Itsuko Hasegawa

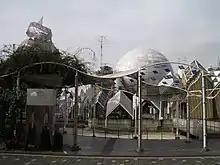
Shonandai Bunka Center

Itsuko Hasegawa was born in Yaizu City, Japan in 1941. She studied at the Department of Architecture at Kanto Gakuin University, graduating in 1964. From then until 1969, she worked with Kiyonori Kikutake and then spent two years studying at Tokyo Institute of Technology. From 1971 to 1978 she worked under Kazuo Shinohara at the institute. She has lectured in Rotterdam, Australia, Norway and Los Angeles between 1984 and 1987. She became the principal of her own design studio in Tokyo, called Itsuko Hasegawa Architectural Design Studio in 1976, which was renamed the Architectural Design Studio in 1979.